Rhinoceroses in ancient China

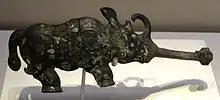
Warring States period bronze belt hook in the form of a two-horned rhinoceros, from the State of Ba (modern Sichuan).

Most depictions of rhinoceroses in Shang, Zhou and Han art show two distinct horns, and in some cases wrinkles around the eyes are also evident, which are features only found in the Sumatran Rhinoceros. However, a few examples of sculptures showing one-horned rhinoceroses are also known, for example on a bronze cylinder supported by three rhinoceroses from the tomb of King Cuo of Zhongshan (late 4th century BC). Some historians have taken this as evidence that, in addition to the Sumatran Rhinoceros which were more widely distributed within China, the one-horned Javan Rhinoceros was also present in ancient China. On the other hand, the posterior horn of the Sumatran Rhinoceros is often undeveloped and inconspicuous, so it is still possible that such examples of one-horned rhinoceroses may in fact also represent the Sumatran Rhinoceros.